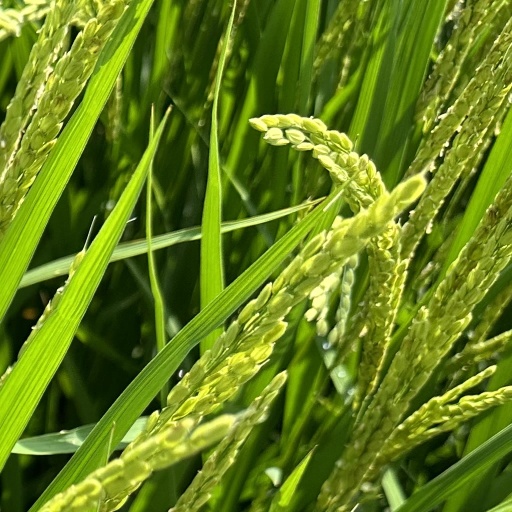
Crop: rice